Umgeni River

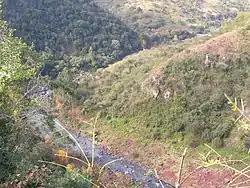
The Umgeni River just below Howick Falls in the KwaZulu-Natal Midlands, photographed during the dry season

The Umgeni River or Mgeni River is a river in KwaZulu-Natal, South Africa. It rises in the "Dargle" in the KZN Midlands, and its mouth is at Durban, some distance north of Durban's natural harbour. It is generally agreed its name means "the river of entrance" in Zulu, though other meanings have been suggested.